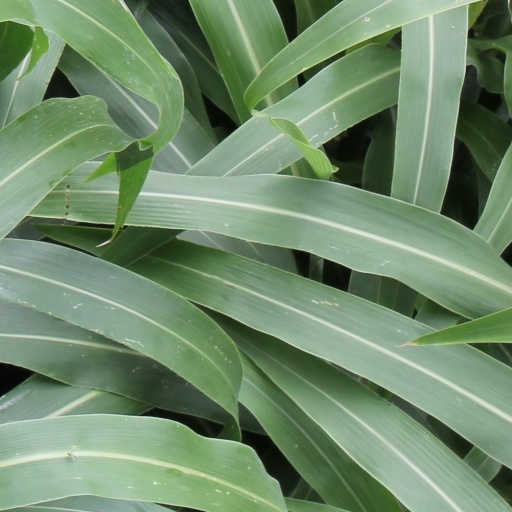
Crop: sorghum